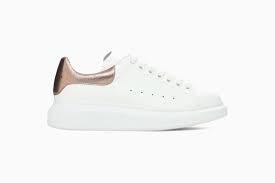
Label: Sneaker